Hot Springs High School (Arkansas)

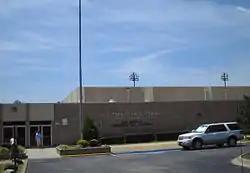
Entrance of Hot Springs High School

Hot Springs World Class High School (HSWCHS) is a public magnet secondary school located in Hot Springs, Arkansas, United States. HSWCHS is one of seven public high schools in Garland County and the sole high school of the Hot Springs School District. The school's 1914 facility is listed on the National Register of Historic Places and its academic programs include Advanced Placement (AP) coursework and International Baccalaureate (IB) Diploma Programme. It was a segregated school and Hot Springs refused to integrate for more than a decade after "Brown v. Board of Education" and when it finally did it made Langston High School refuse to provide busing to Hot Springs High School from African American neighborhoods, and largely excluded African American faculty from Langston and limited the activities of African American students.